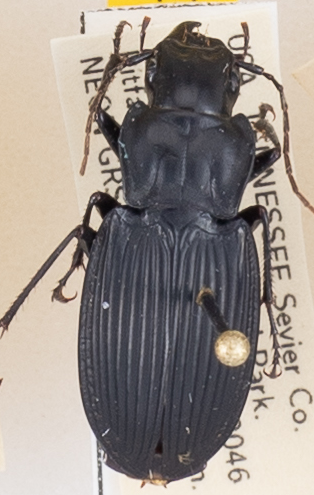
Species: Dicaelus teter
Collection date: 2019-07-23
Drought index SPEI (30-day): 1.224
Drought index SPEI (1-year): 2.09
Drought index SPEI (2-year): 2.09